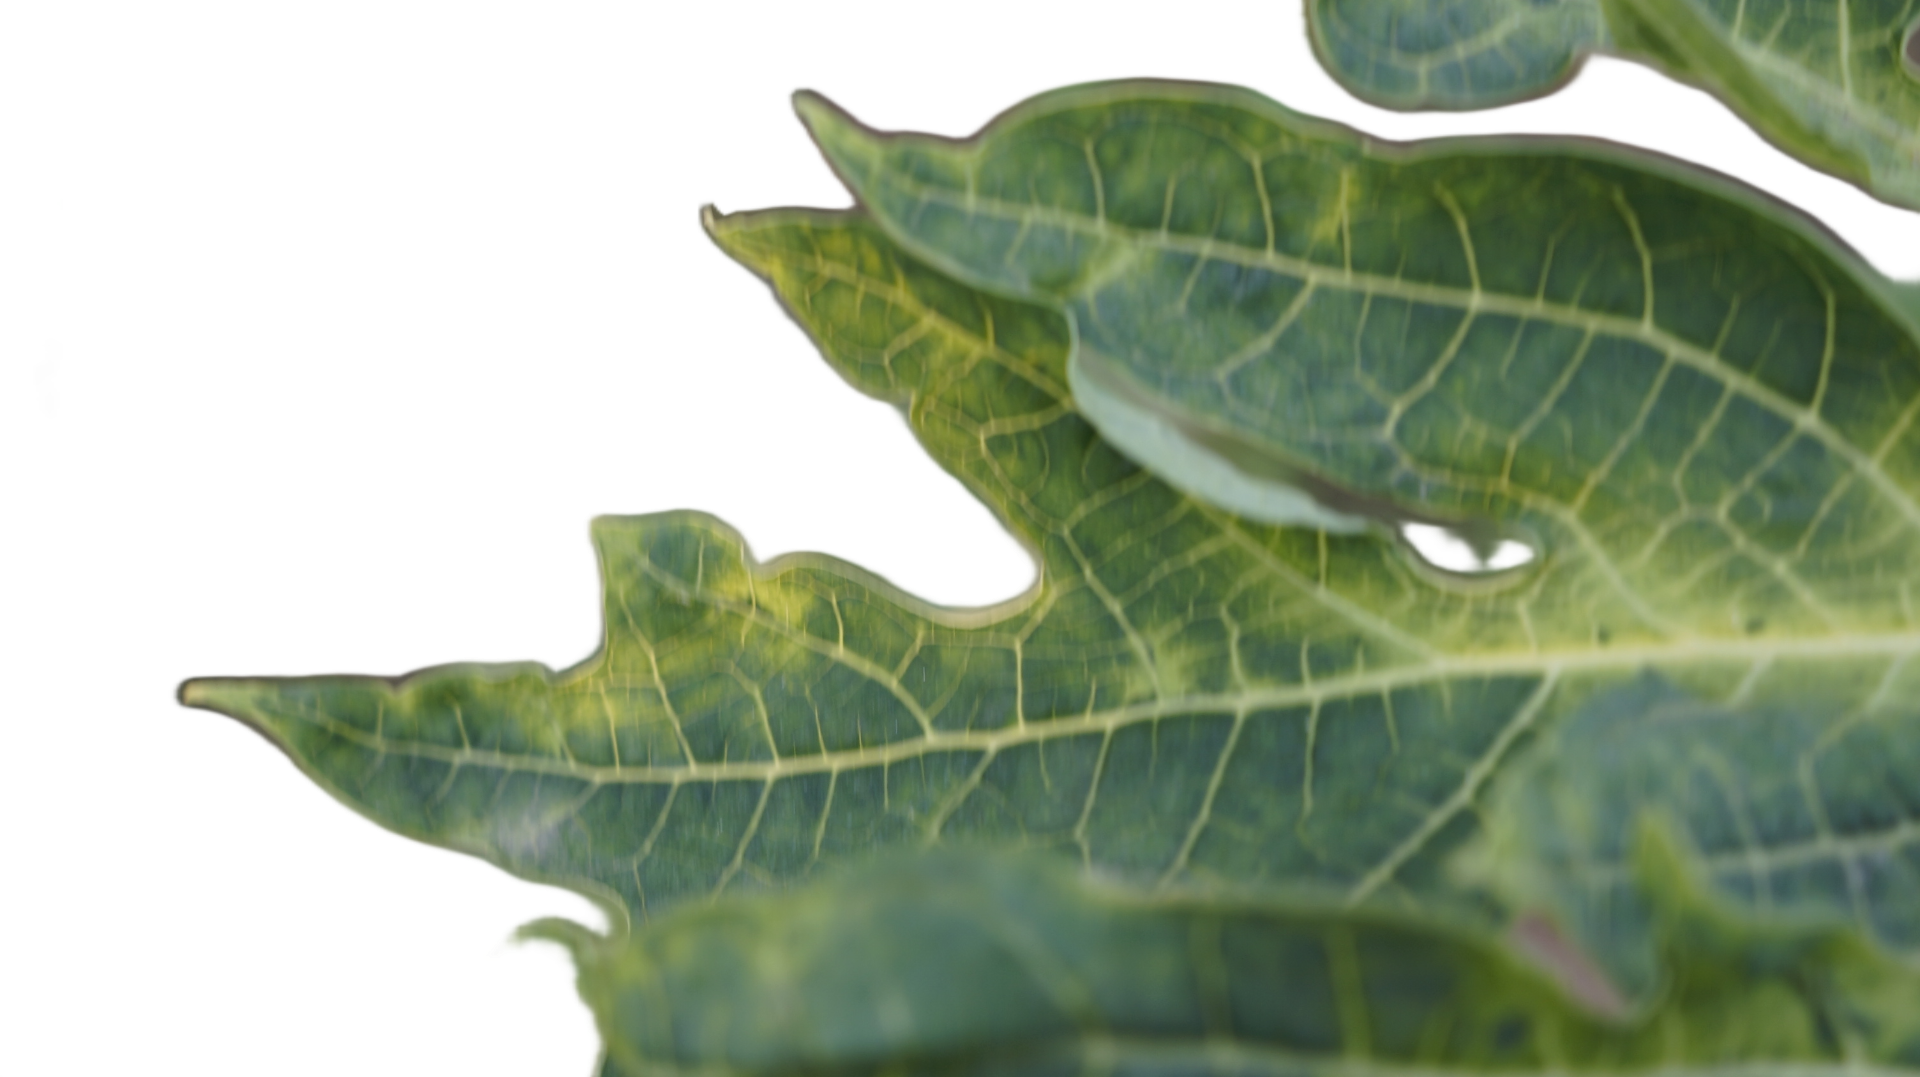
Crop: Papaya
Label: Curled_Yellow_Spot